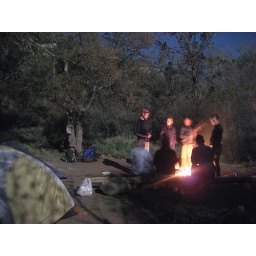
Moon was so bright rising above the canyon wall